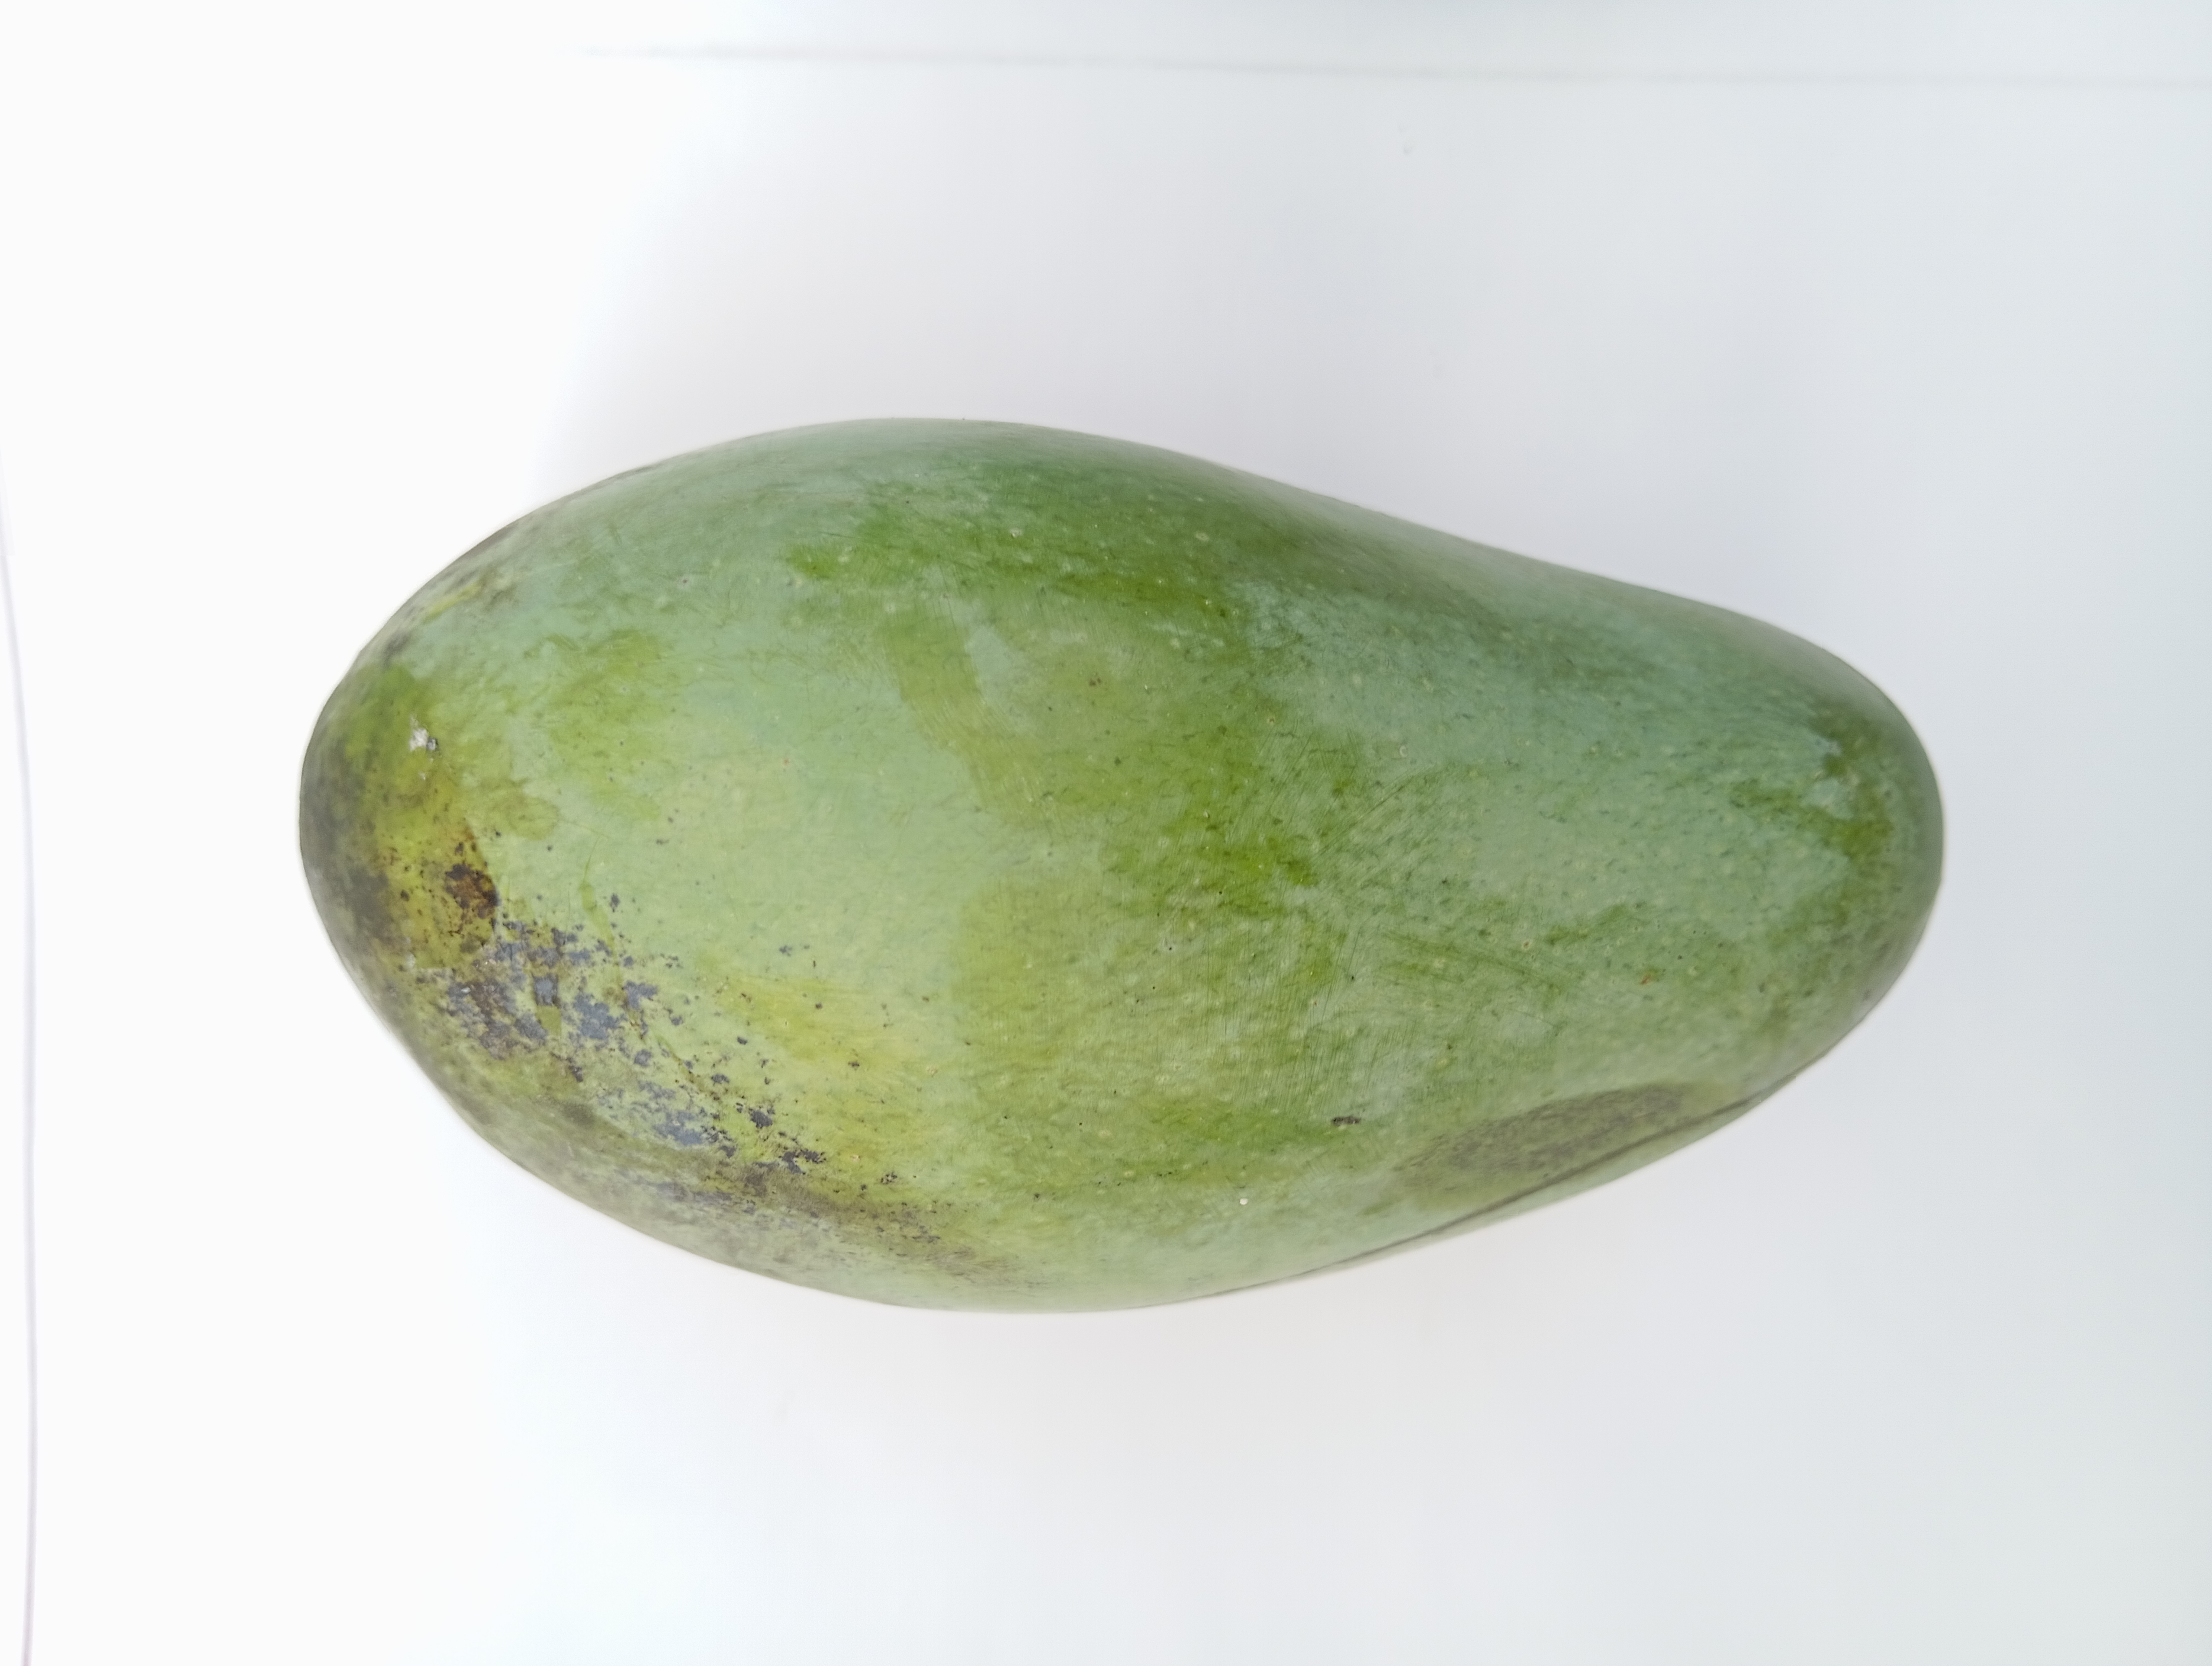
Mango variety: Amrapali